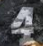
Number: 4